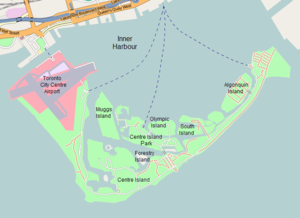
Les îles de Toronto, ou Toronto Islands, est un archipel comptant 15 petites îles situées à 1,6 kilomètre de distance au sud du centre-ville de Toronto, sur le lac Ontario au Canada, dont les îles Ward et Algonquin. Dénommées à l'origine Hiawatha, du nom d'un chef amérindien de la Confédération iroquoise, elles protègent le port de Toronto. Une petite communauté résidentielle et l'aéroport Billy Bishop y sont installés. Les îles sont une destination populaire de récréation, avec les promenades dans le secteur résidentiel, le parc d'attractions Centreville, des jardins anglais, ainsi que des plages.